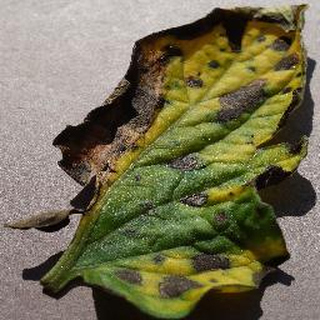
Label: tomato_early_blight